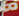
Number: 8